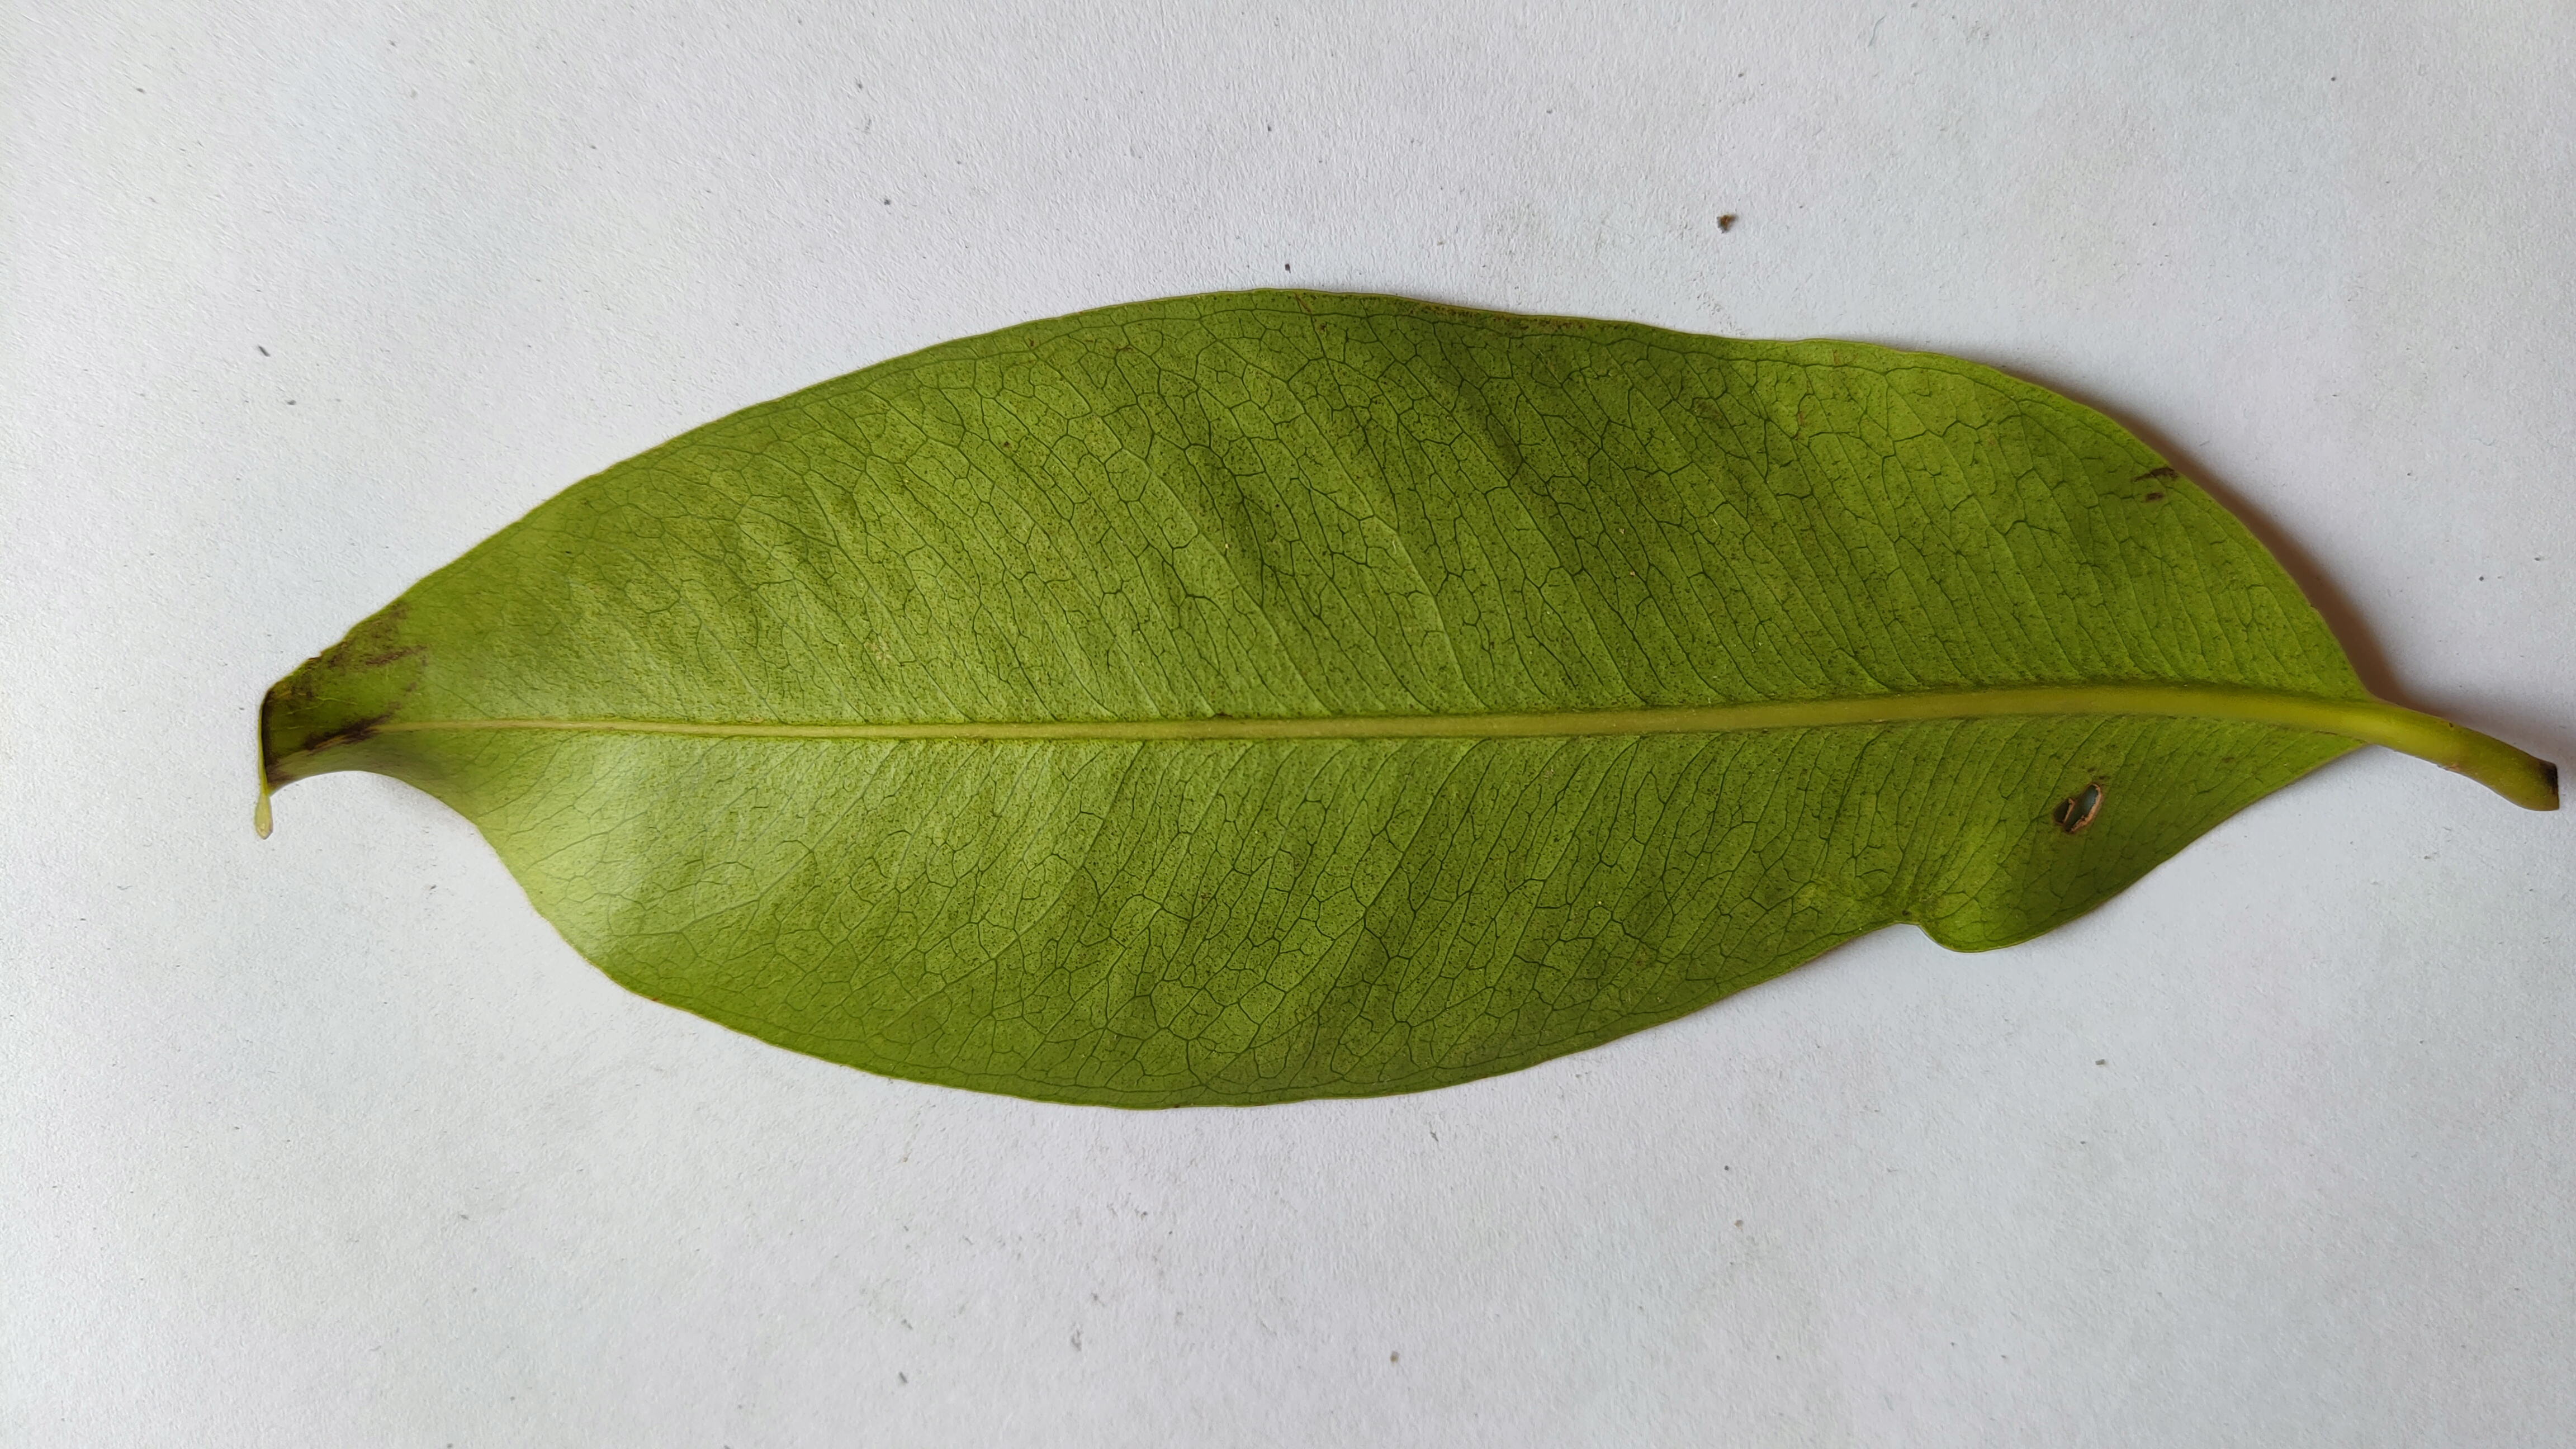
Leaf variety: Black plum